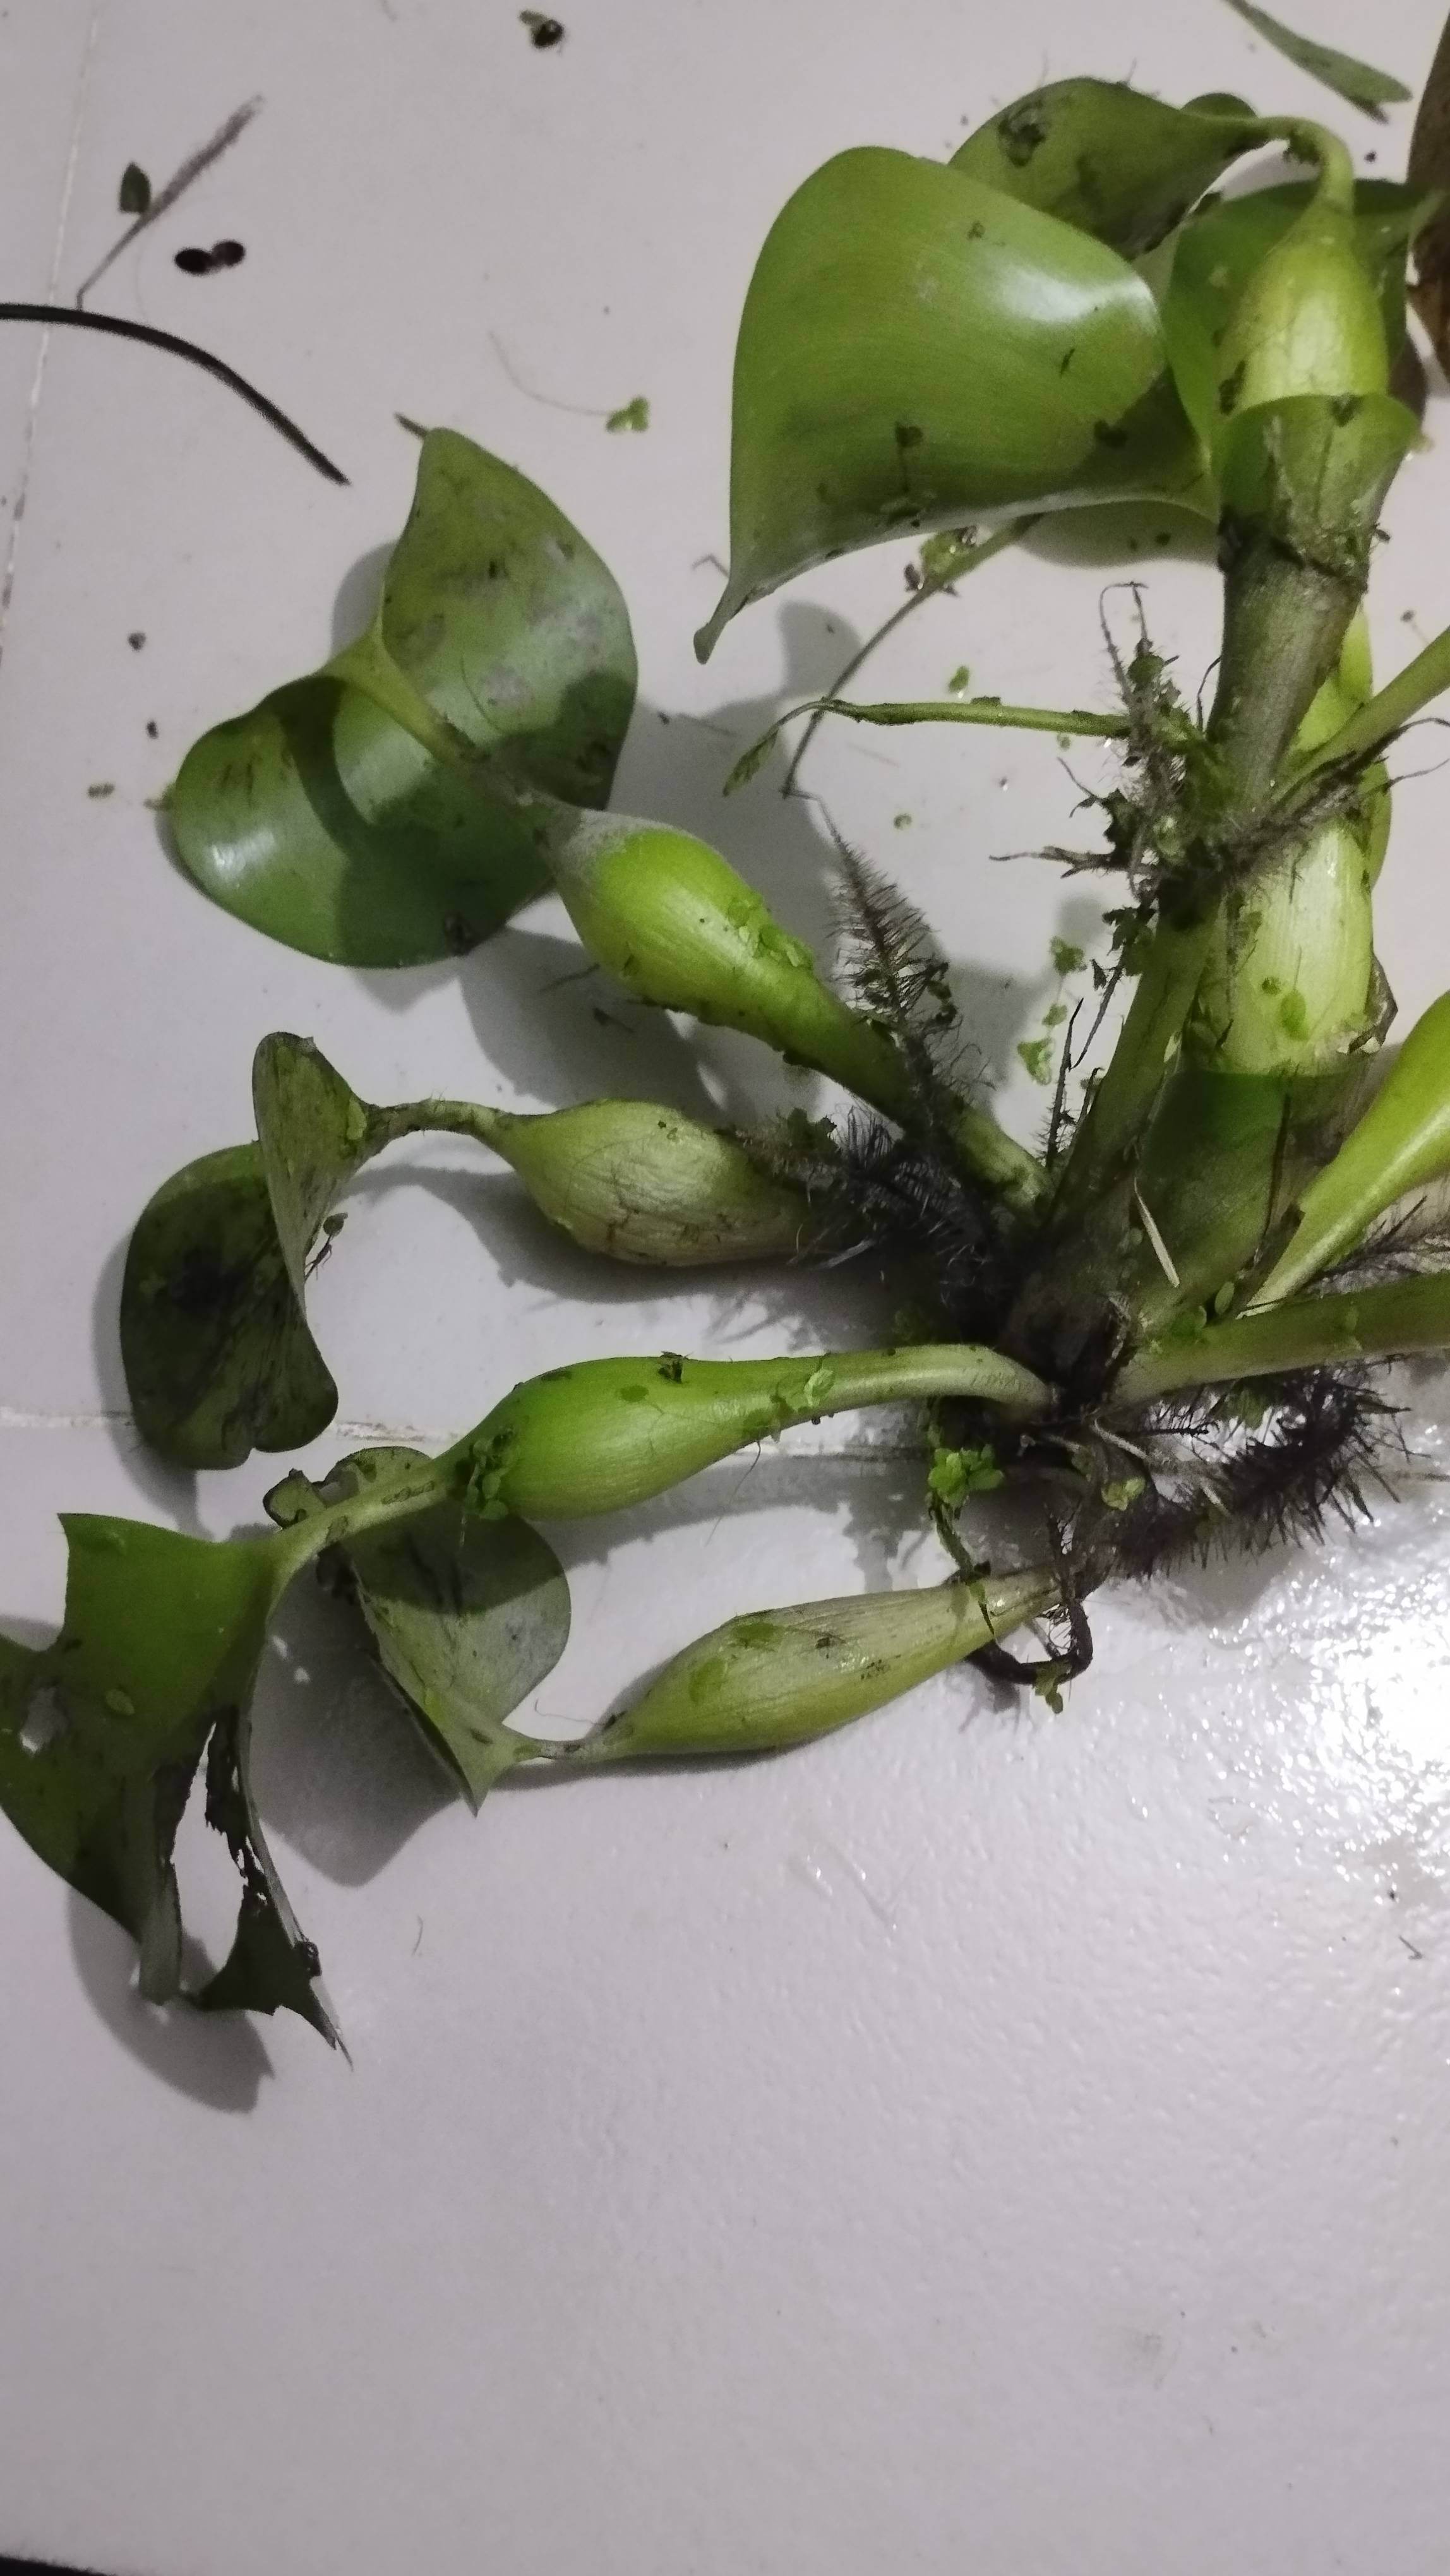
Species: Common Water Hyacinth (Eichornia crassipes)